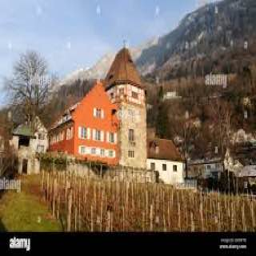
The Prince of Liechtenstein's wine cellars